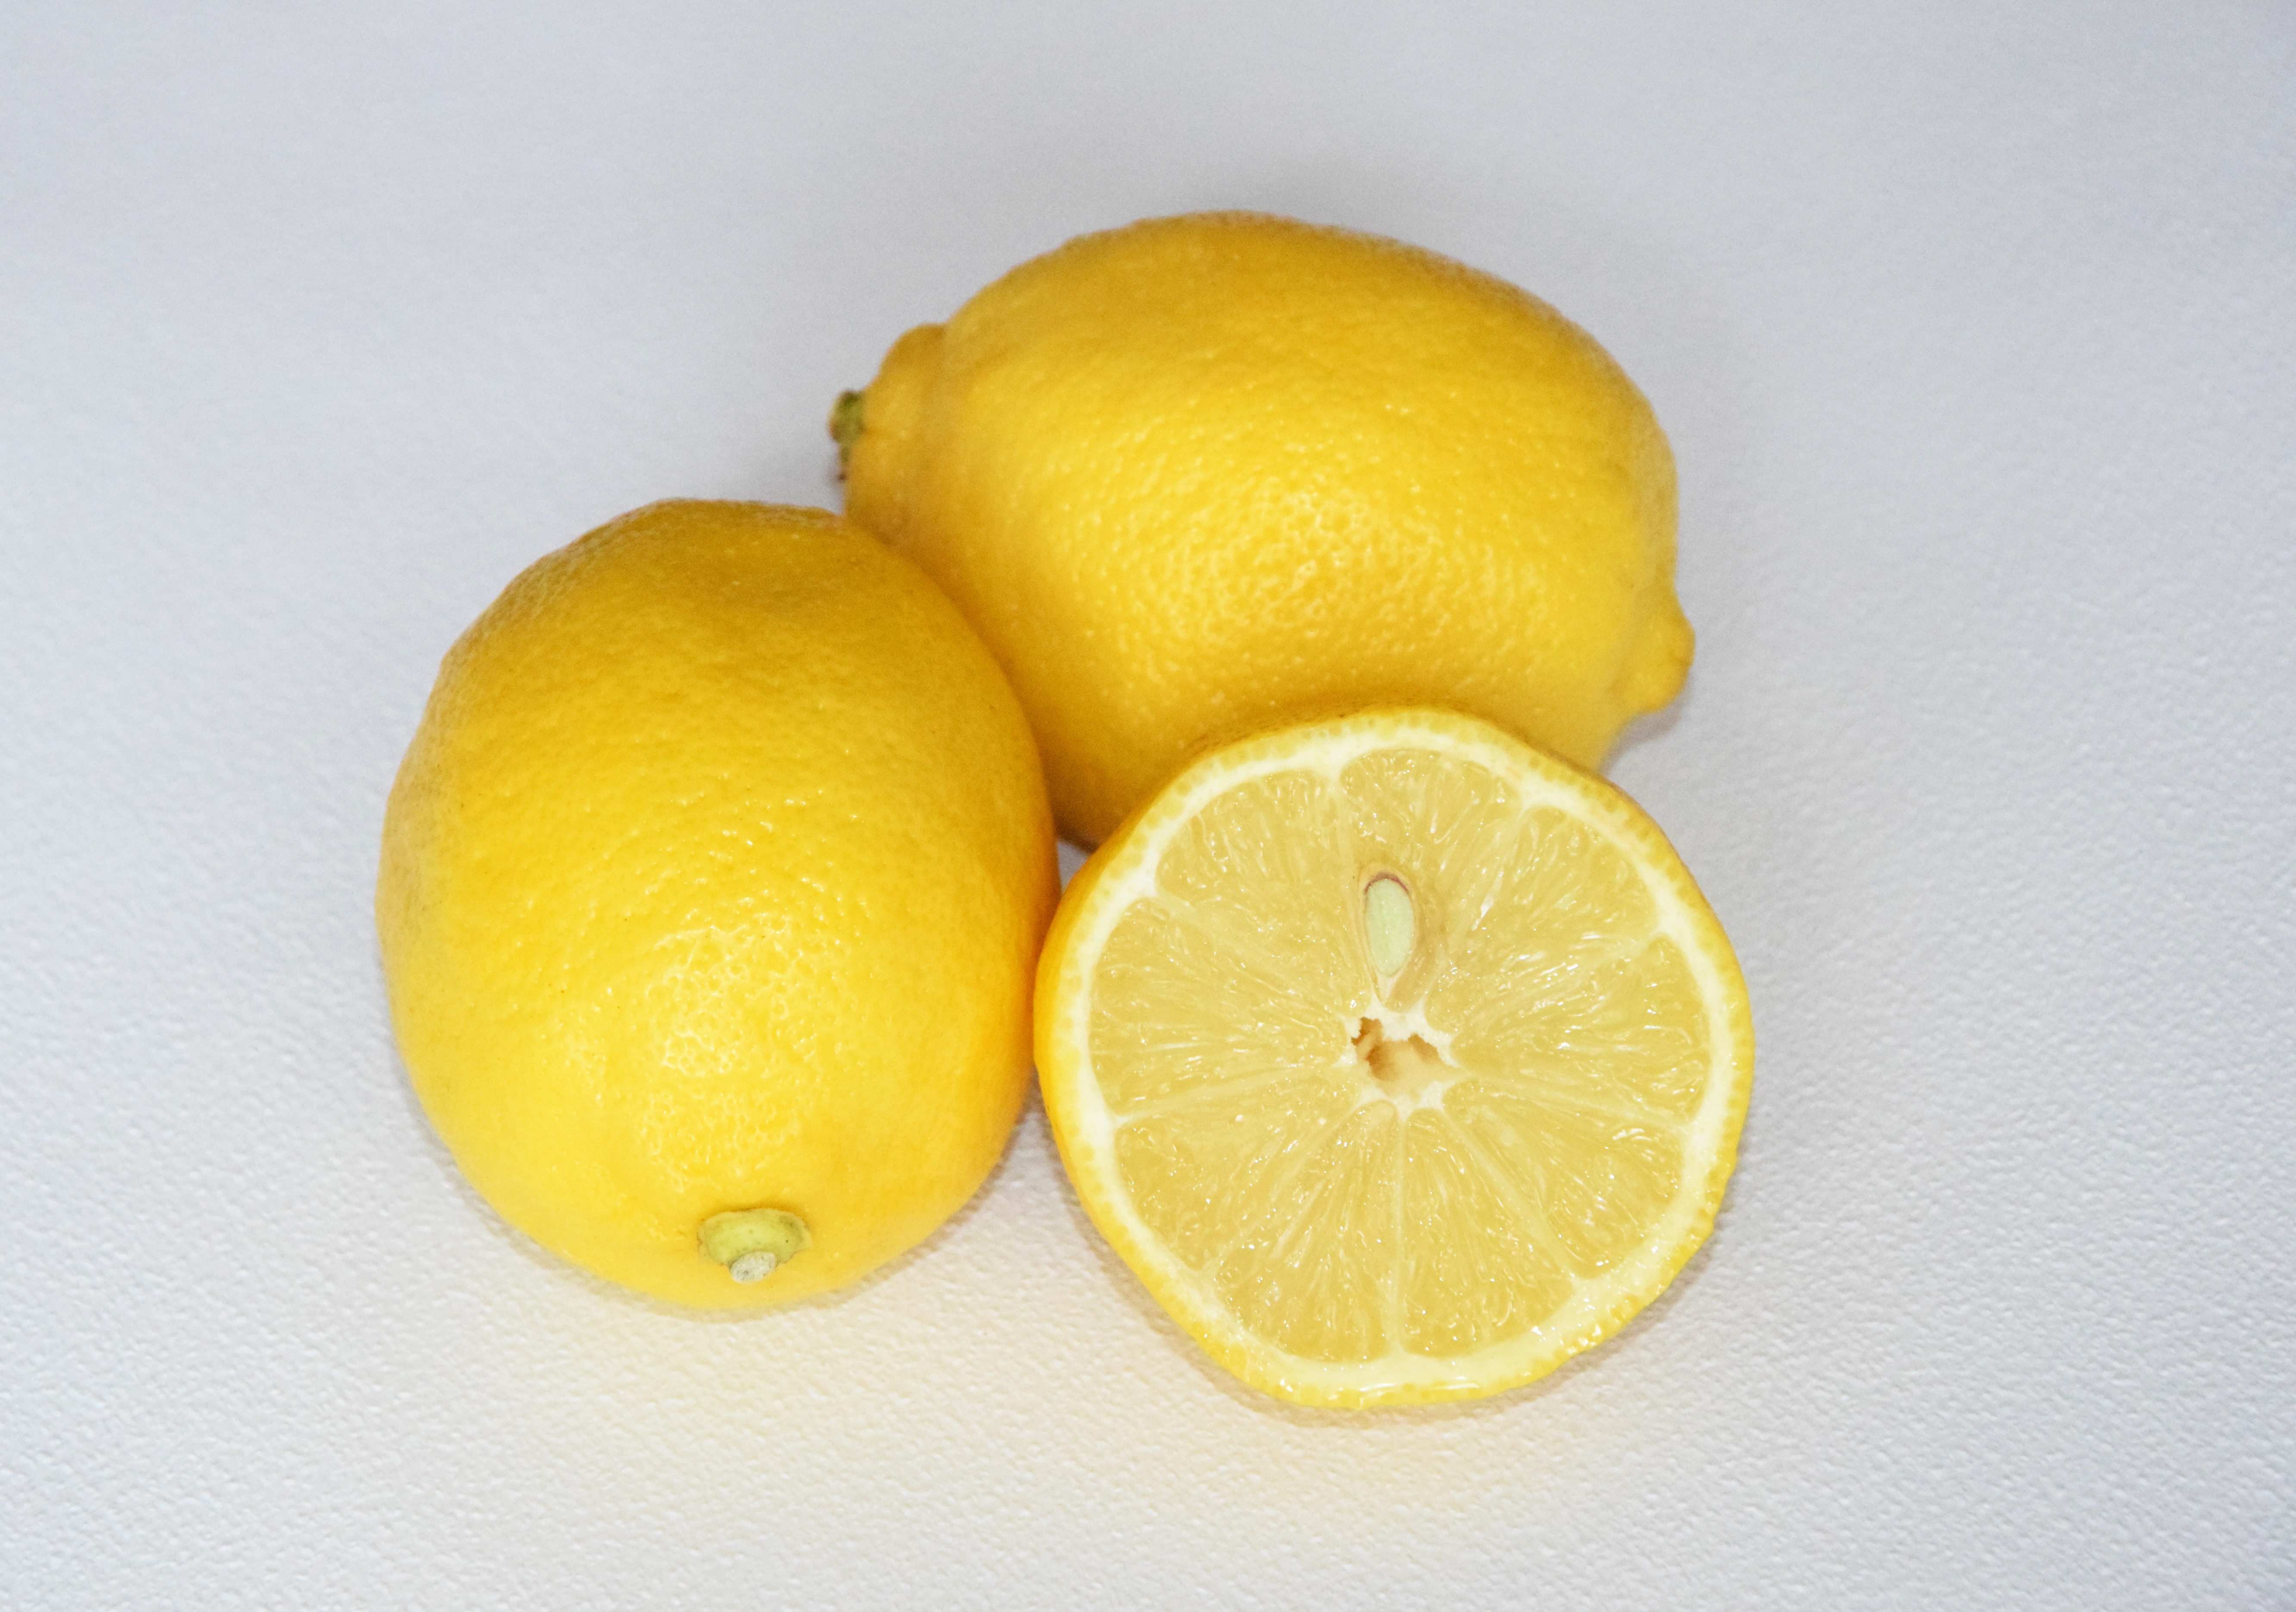
plant, fruit, orange, food, produce, yellow, lemon, tropical fruit, clementine, vitamins, citron, citrus, sour, flowering plant, bitter orange, land plant, sweet lemon, meyer lemon, tangelo, yuzu, lemon lime